Chinese imperialism

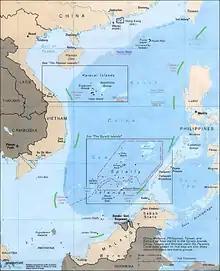
Nine-dash line

Various imperial dynasties expanded their territory throughout China's history before the Republican era.